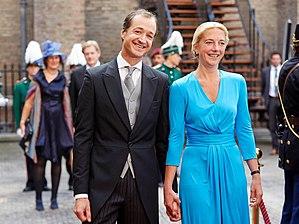
Eric Wiebes, né le 12 mars 1963 à Delft, est un homme politique néerlandais. Membre du Parti populaire libéral et démocrate, il est ministre des Affaires économiques et du Climat depuis le 26 octobre 2017 dans le troisième cabinet de Mark Rutte.